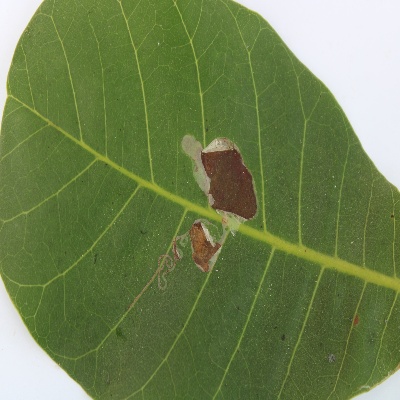
Crop: Cashew
Condition: leaf miner